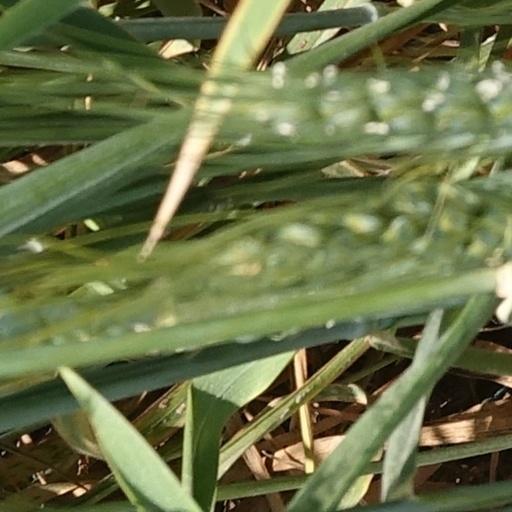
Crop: wheat